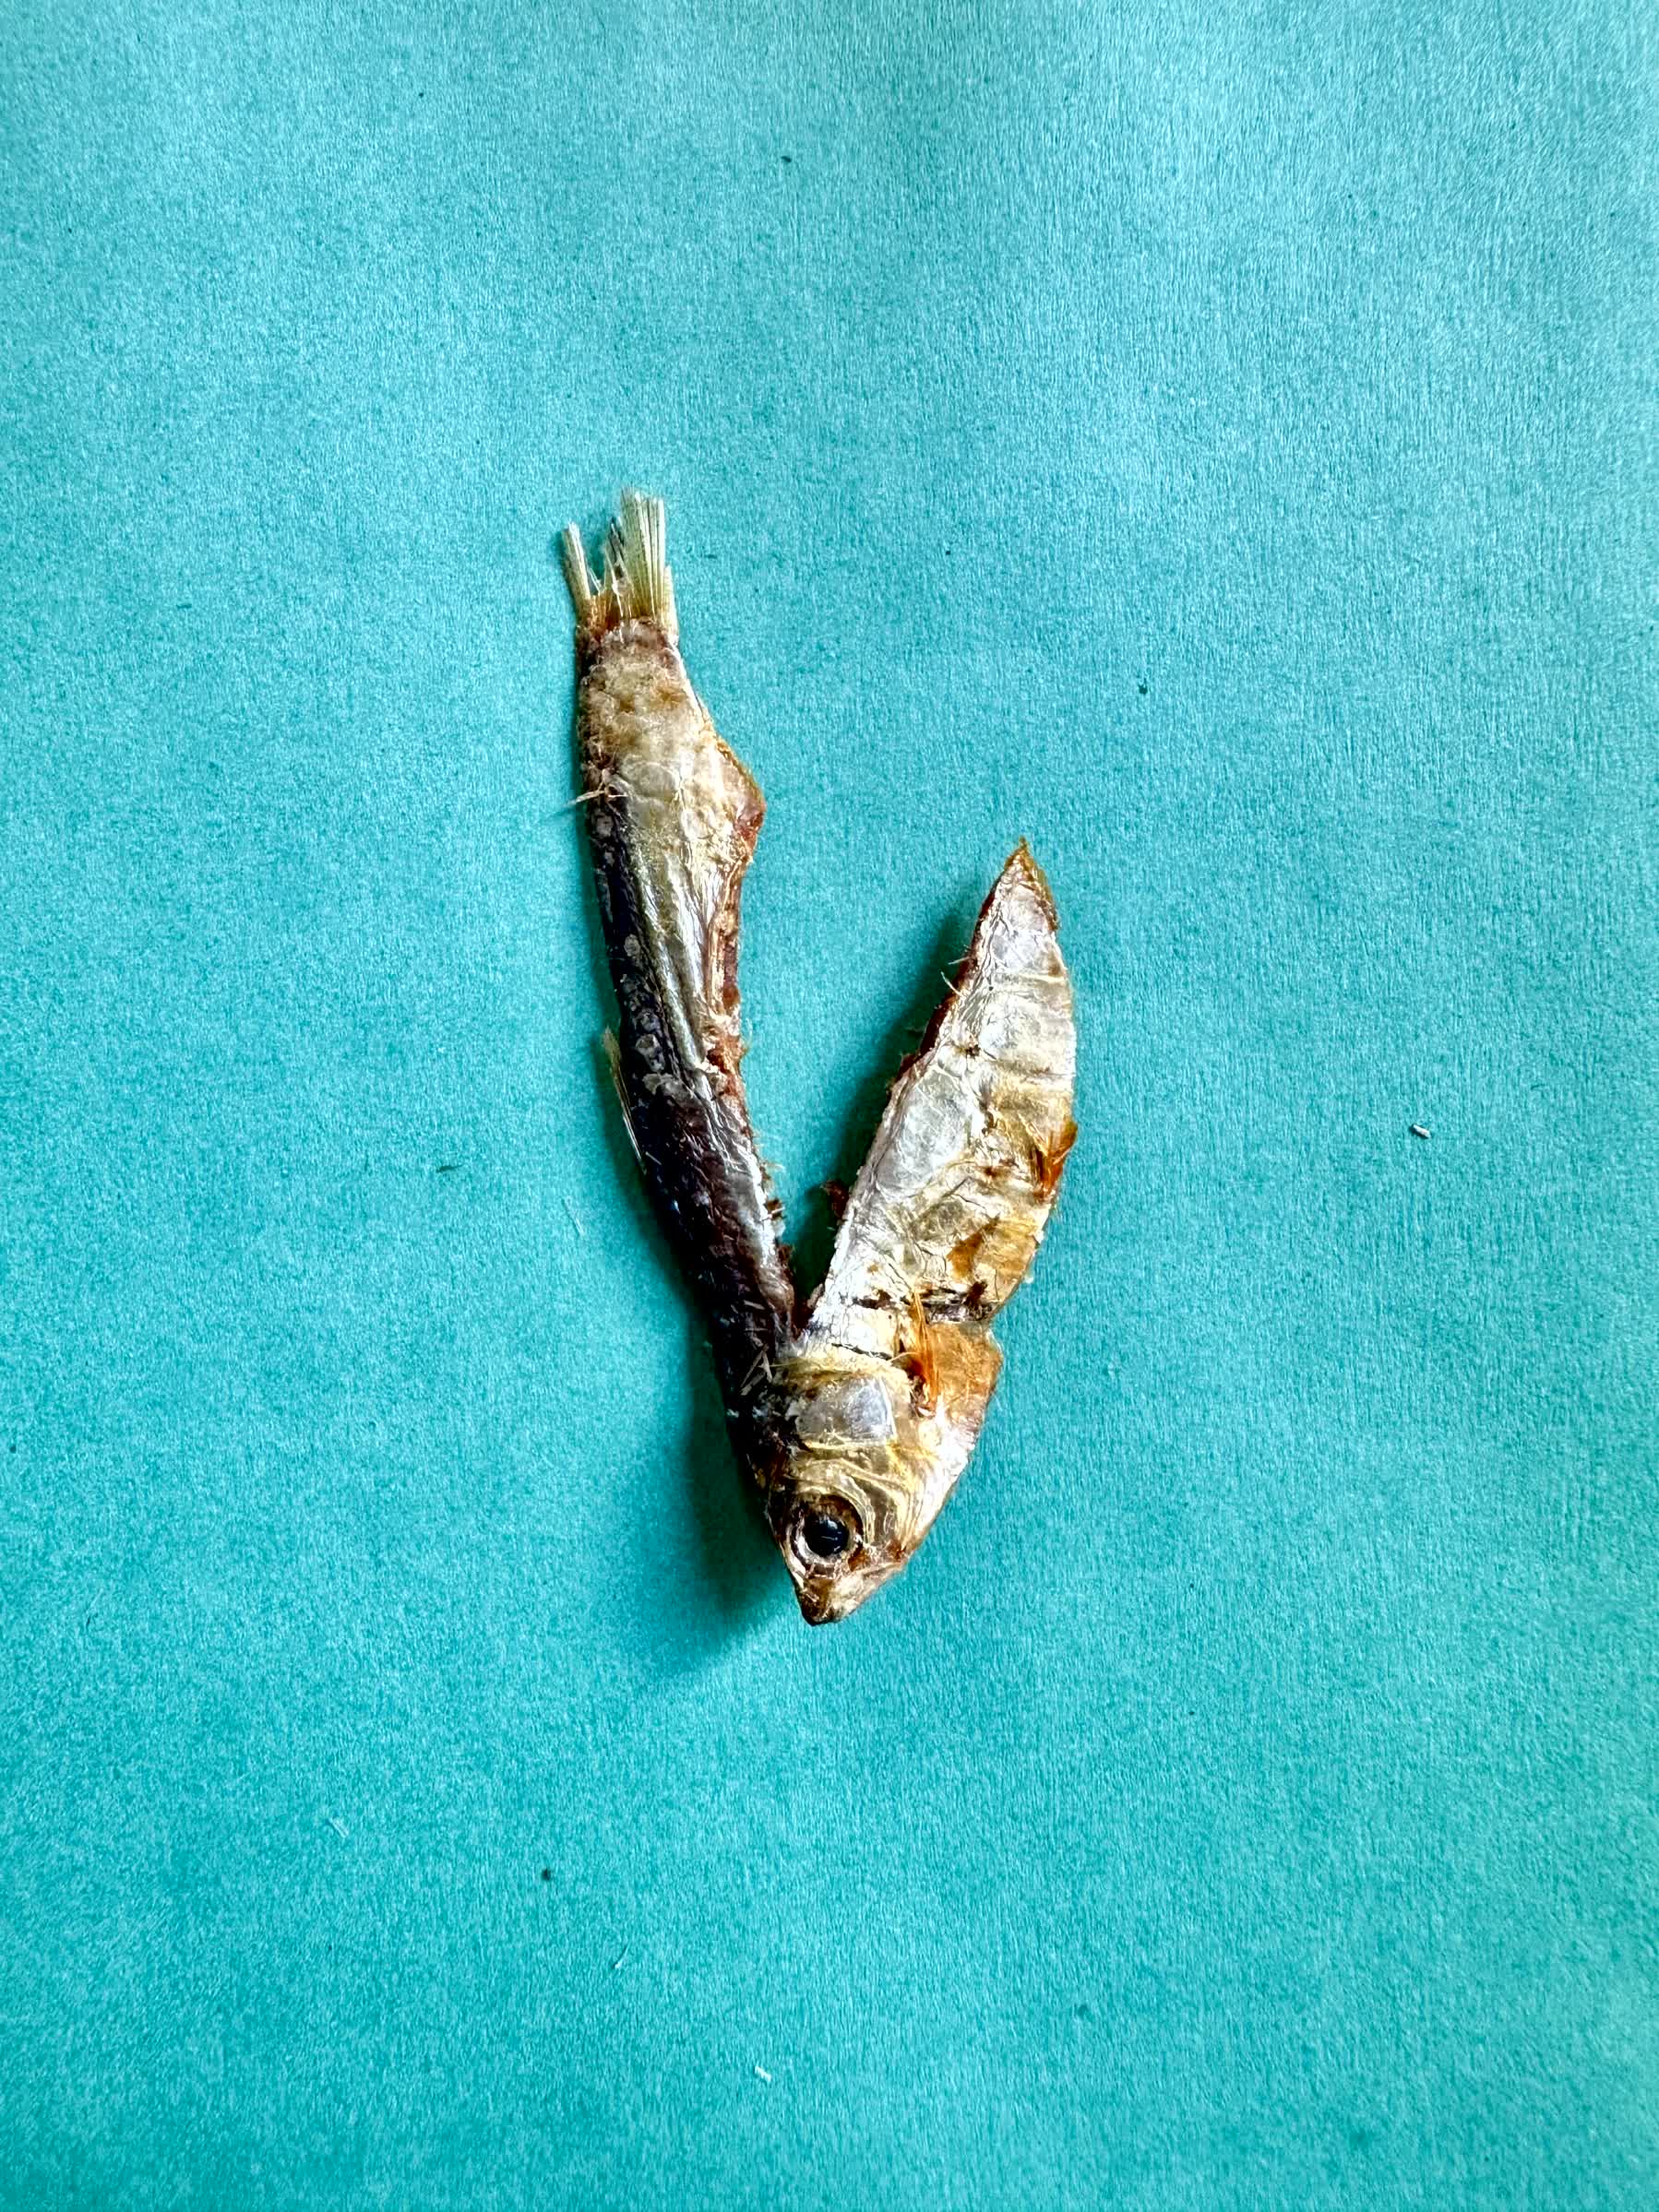
Species: Chapila